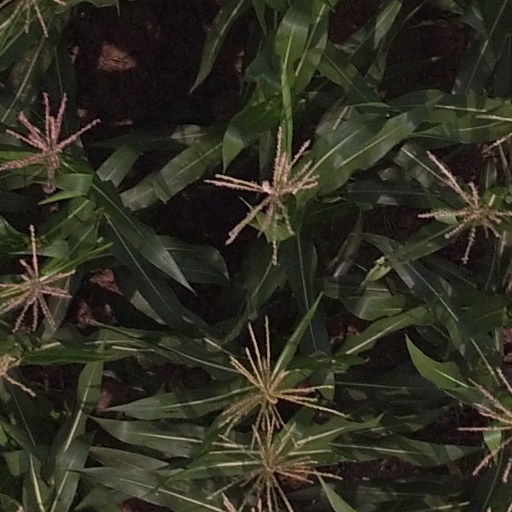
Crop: maize; corn